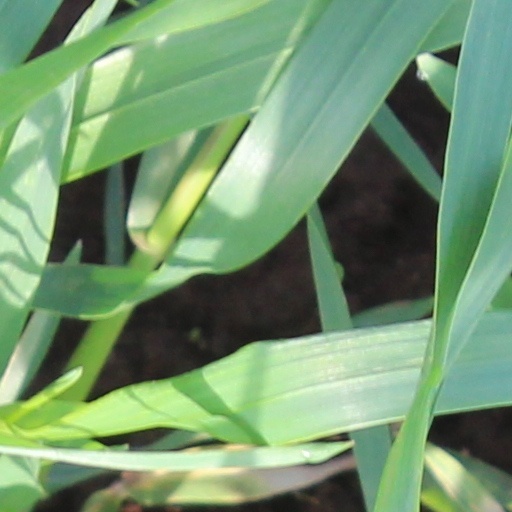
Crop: wheat